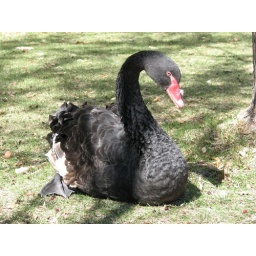
sitting under a tree